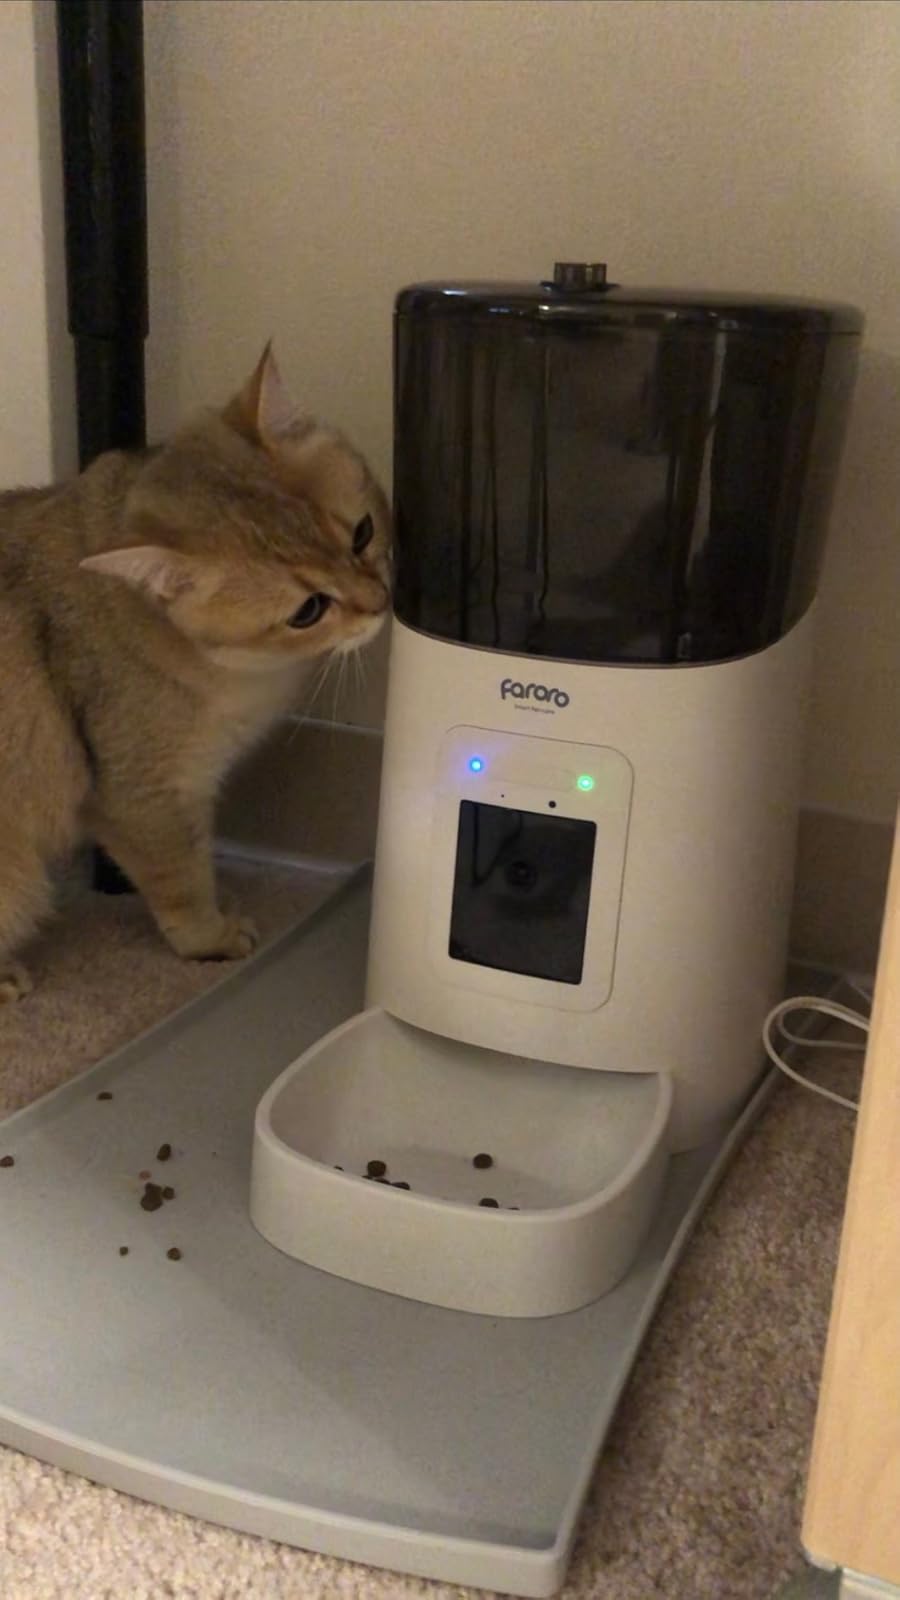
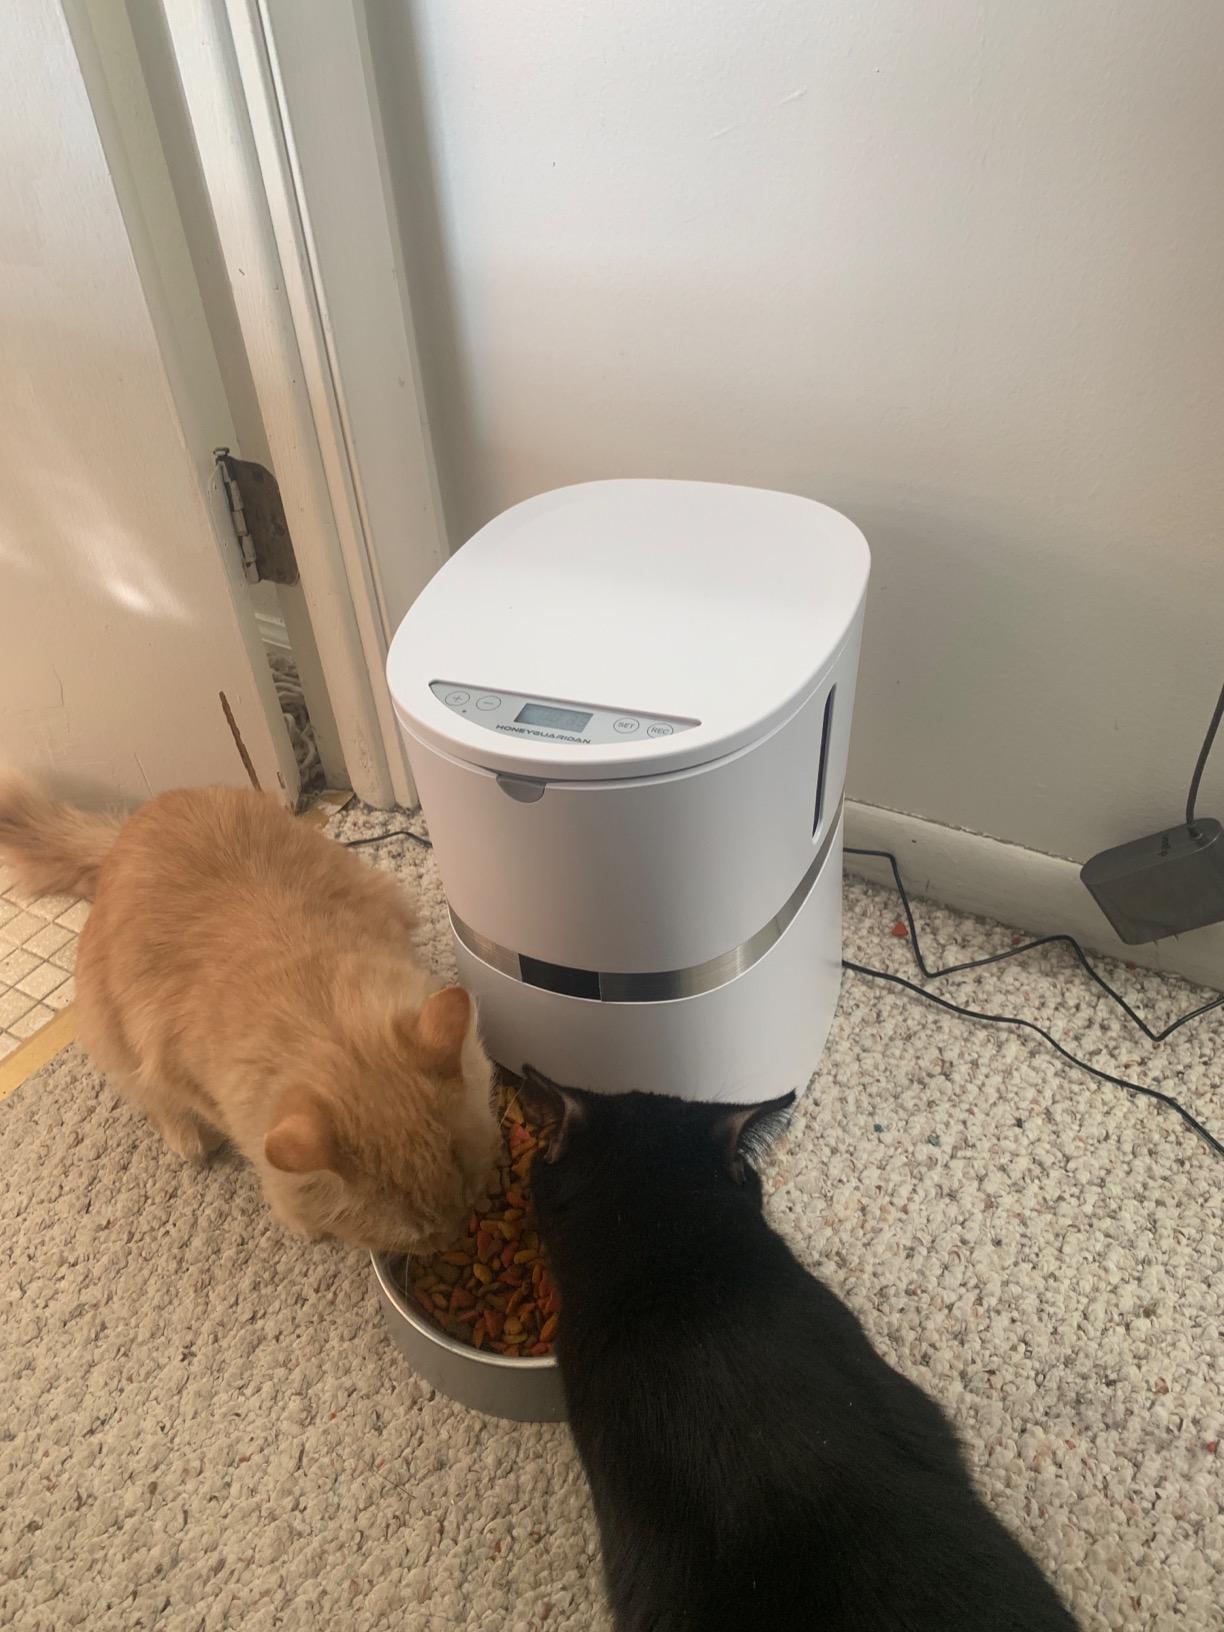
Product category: items_feeder
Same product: no